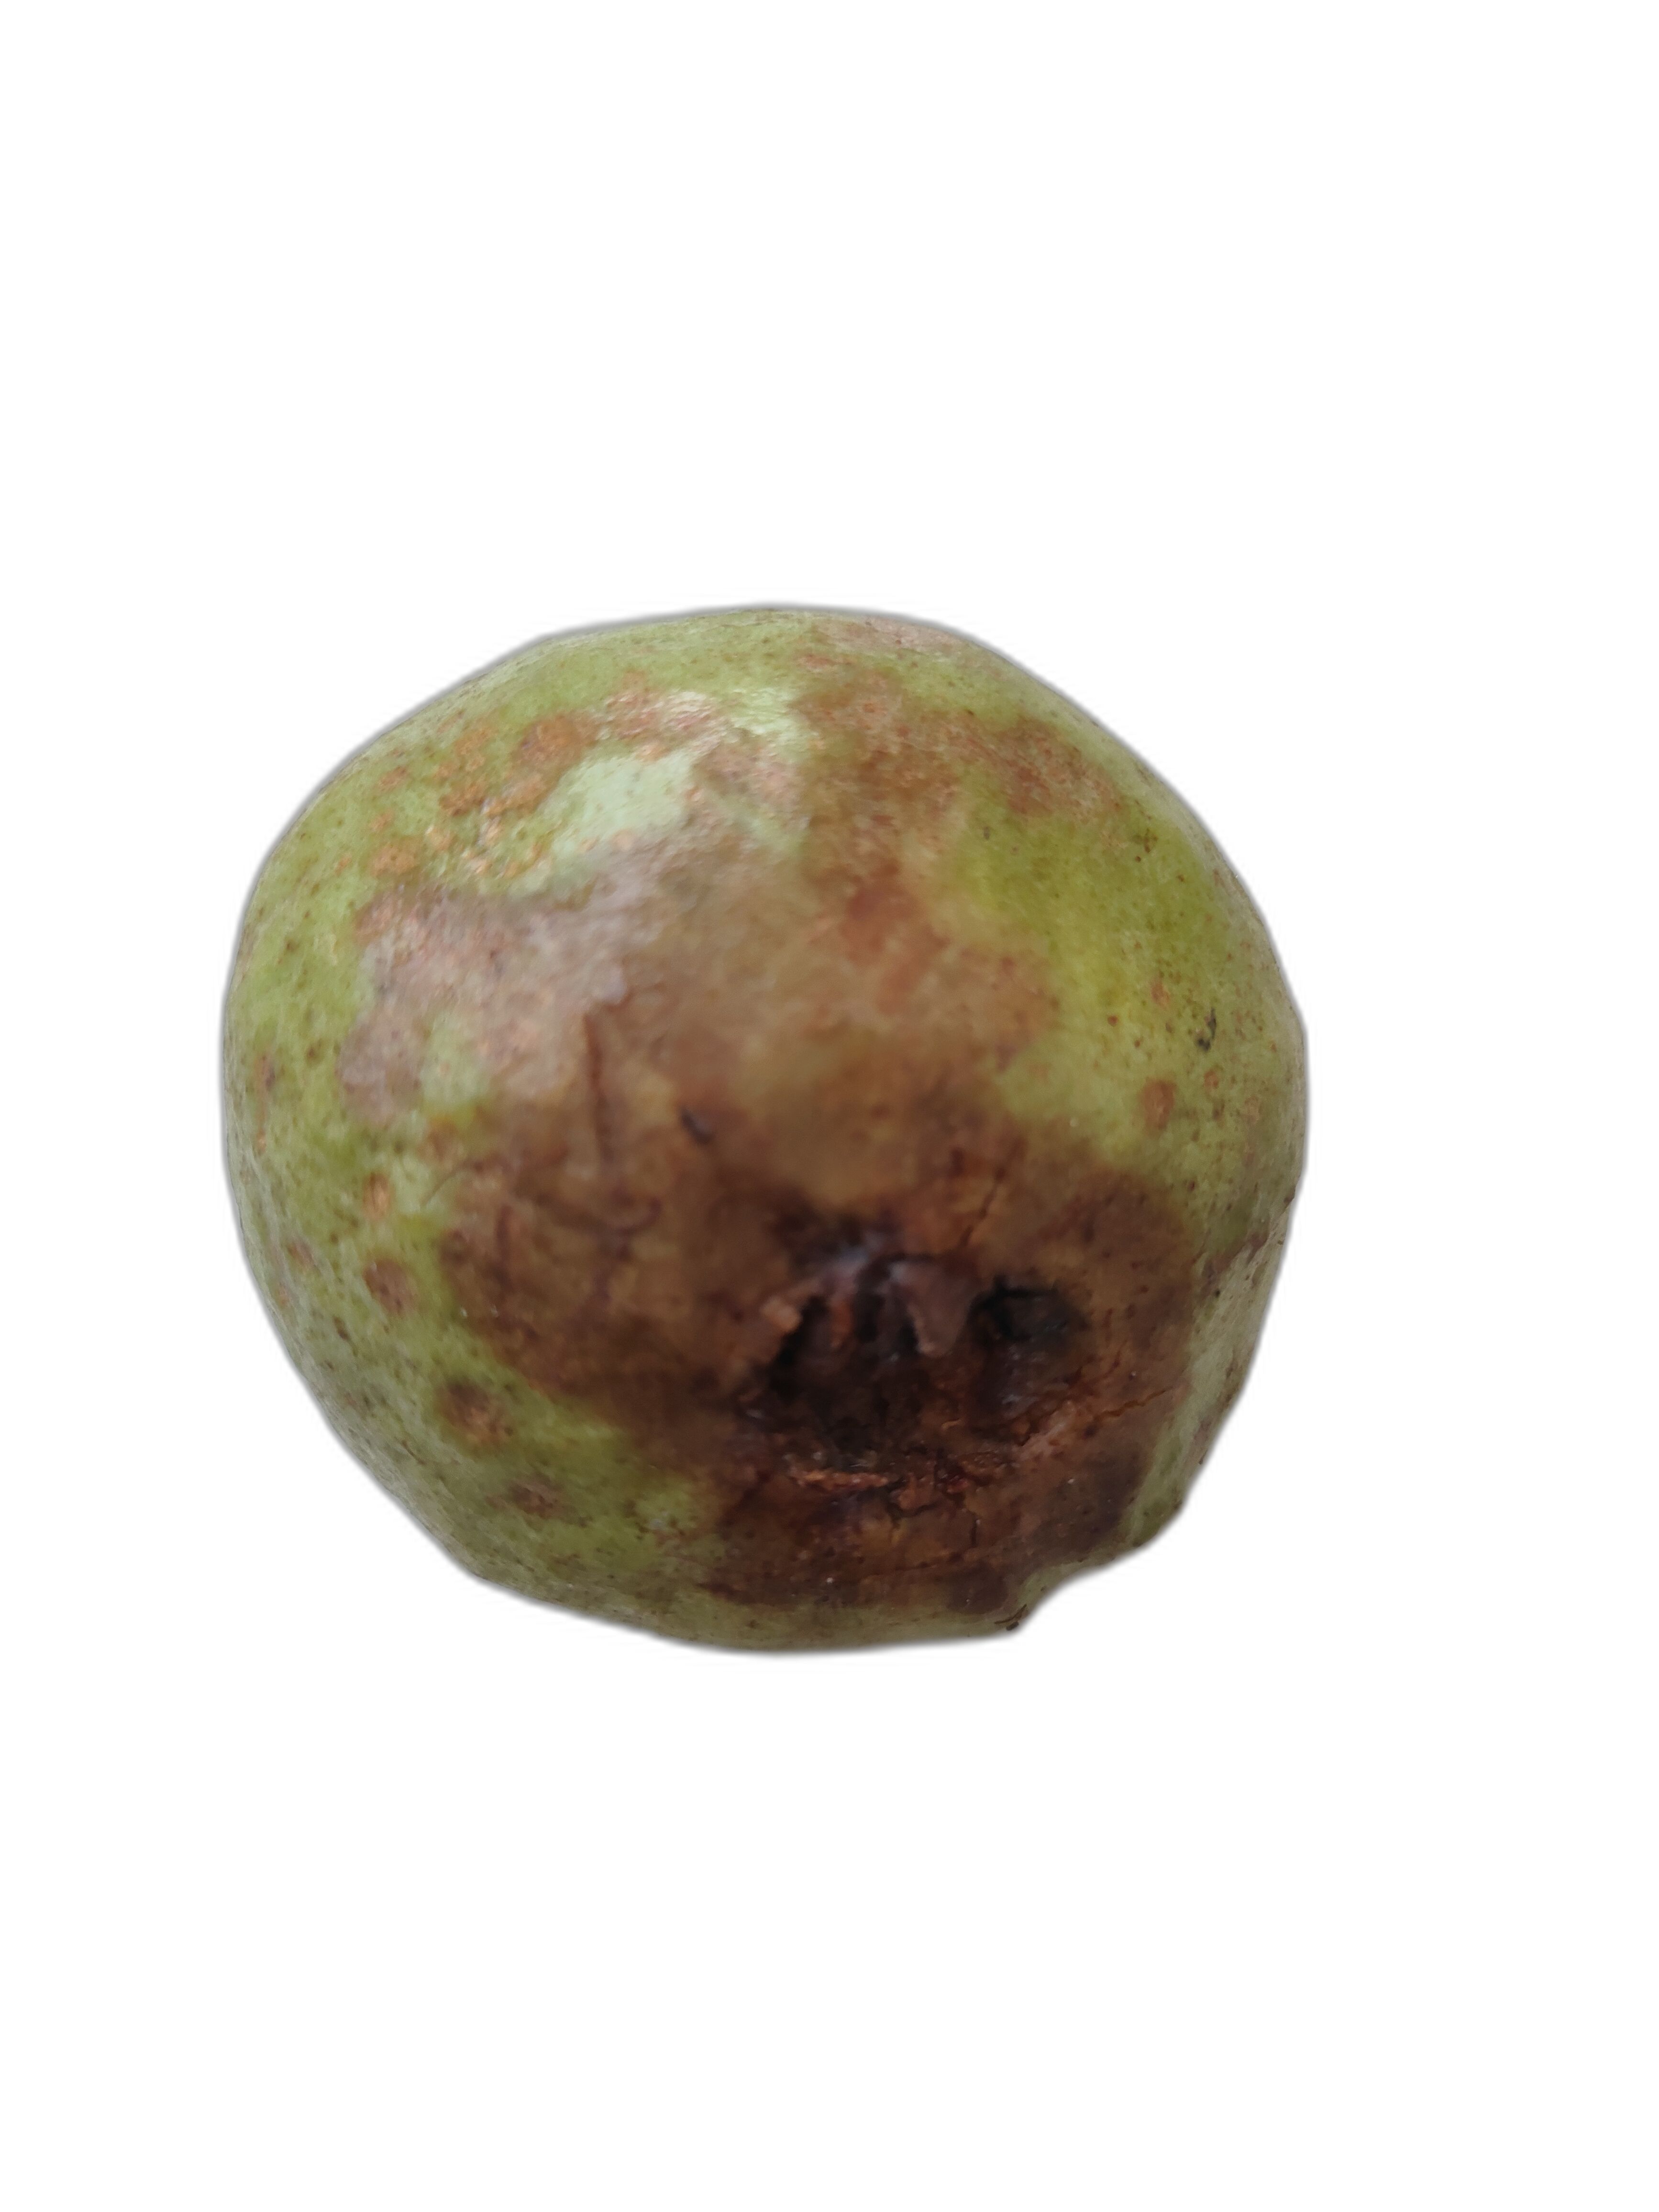
Plant part: fruit
Disease: Styler end root